Fast fashion in China

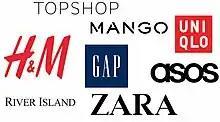
Fast fashion brands popular in China.

Fast fashion is a term used to represent cheap, trendy clothing that is made to replicate higher-end fashion trends. In 2019, China was the leading producer of fast fashion clothing. Many sweatshops are located in China; there, workers are underpaid and overworked in unsafe environments. Overall, China produced 65% of the world's clothing in 2021, with a majority of these clothes being labeled as fast fashion. The top 10 competitors in the fast-fashion market made up 29.13% of the whole fashion market in 2020.